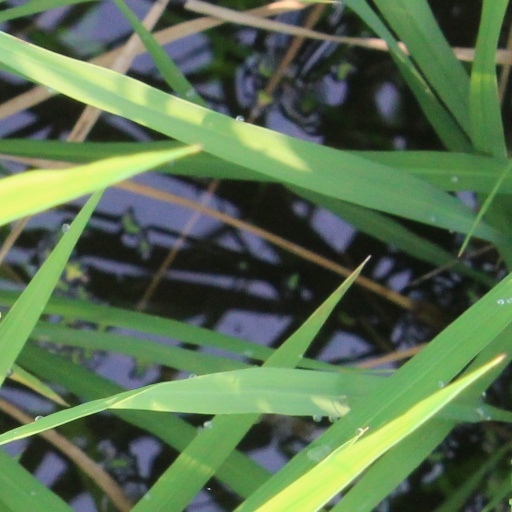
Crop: rice